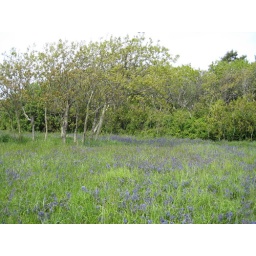
Fields of blue flowers in park